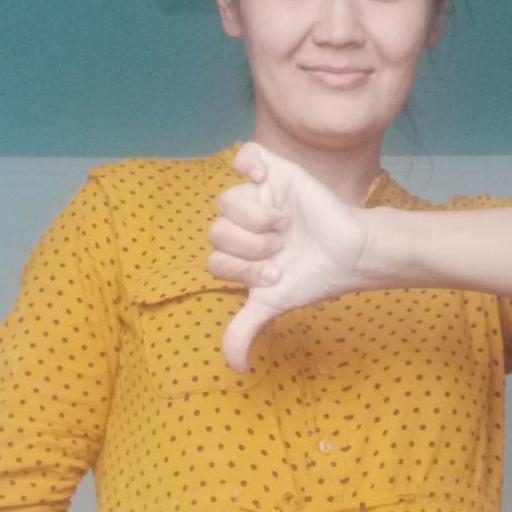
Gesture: dislike